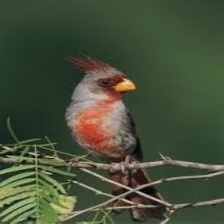
Species: PYRRHULOXIA
Scientific name: CARDINALIS SINUATUS